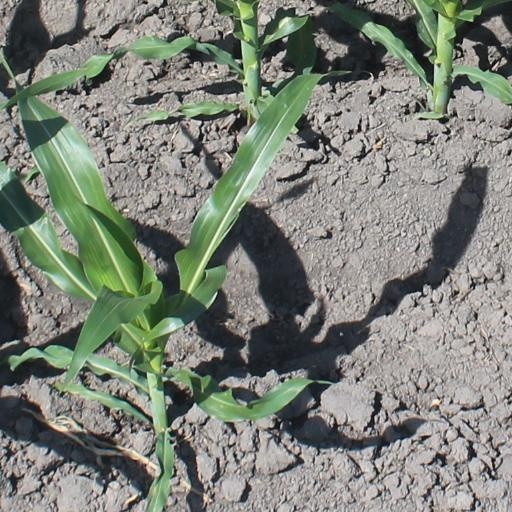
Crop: maize; corn